Aguinaldo (music)

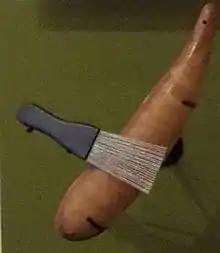
Puerto Rican Güiro

In Puerto Rico, the "aguinaldo" is a musical gift offered during the Christmas season and is a tradition inherited from the island's Spanish colonizers. As a musical gift, aguinaldos are mostly played by "parranderos" or "trullas" during the Christmas holidays. While , showing up at a residence late at night, with a group of Christmas carolers, is a practice that is slowly being lost in Puerto Rico, a Puerto Rican album debuted in the top 10 Billboard Tropical Albums in December 2019.